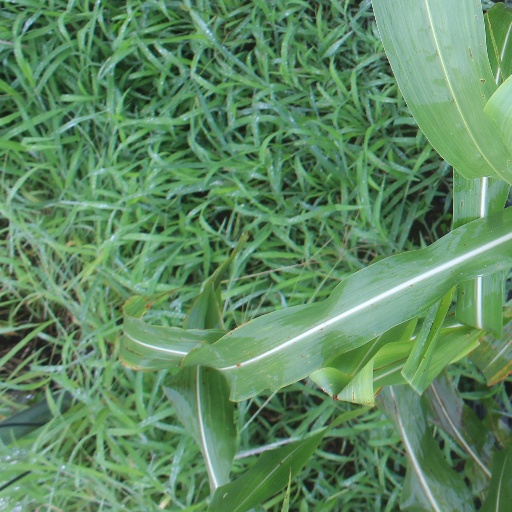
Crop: sorghum